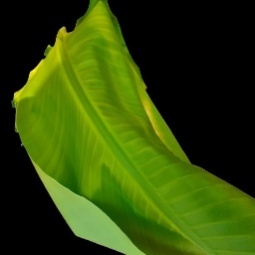
Label: Zinc